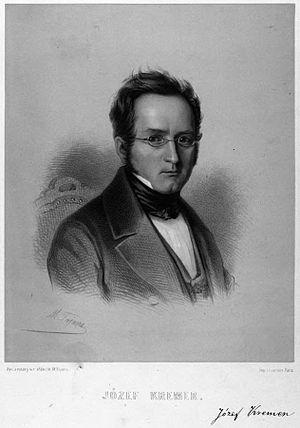
Józef Kremer était un philosophe et psychologue polonais.